8/12 Binay Badal Dinesh

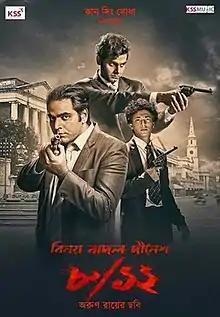

8/12 Binay Badal Dinesh is a 2022 Bengali-language historical drama film directed by Arun Roy, and produced by Kan Singh Sodha. It is based on the historical attack on Writers' Building by three Bengal Volunteers in 1930. The film was released on 26 January 2022 under the banner of KSS Productions and Entertainment.